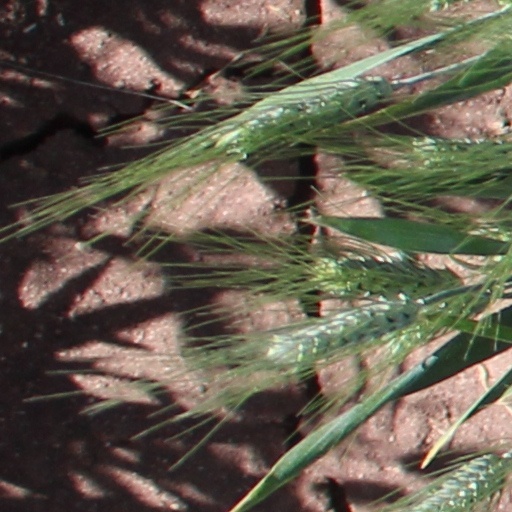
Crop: wheat